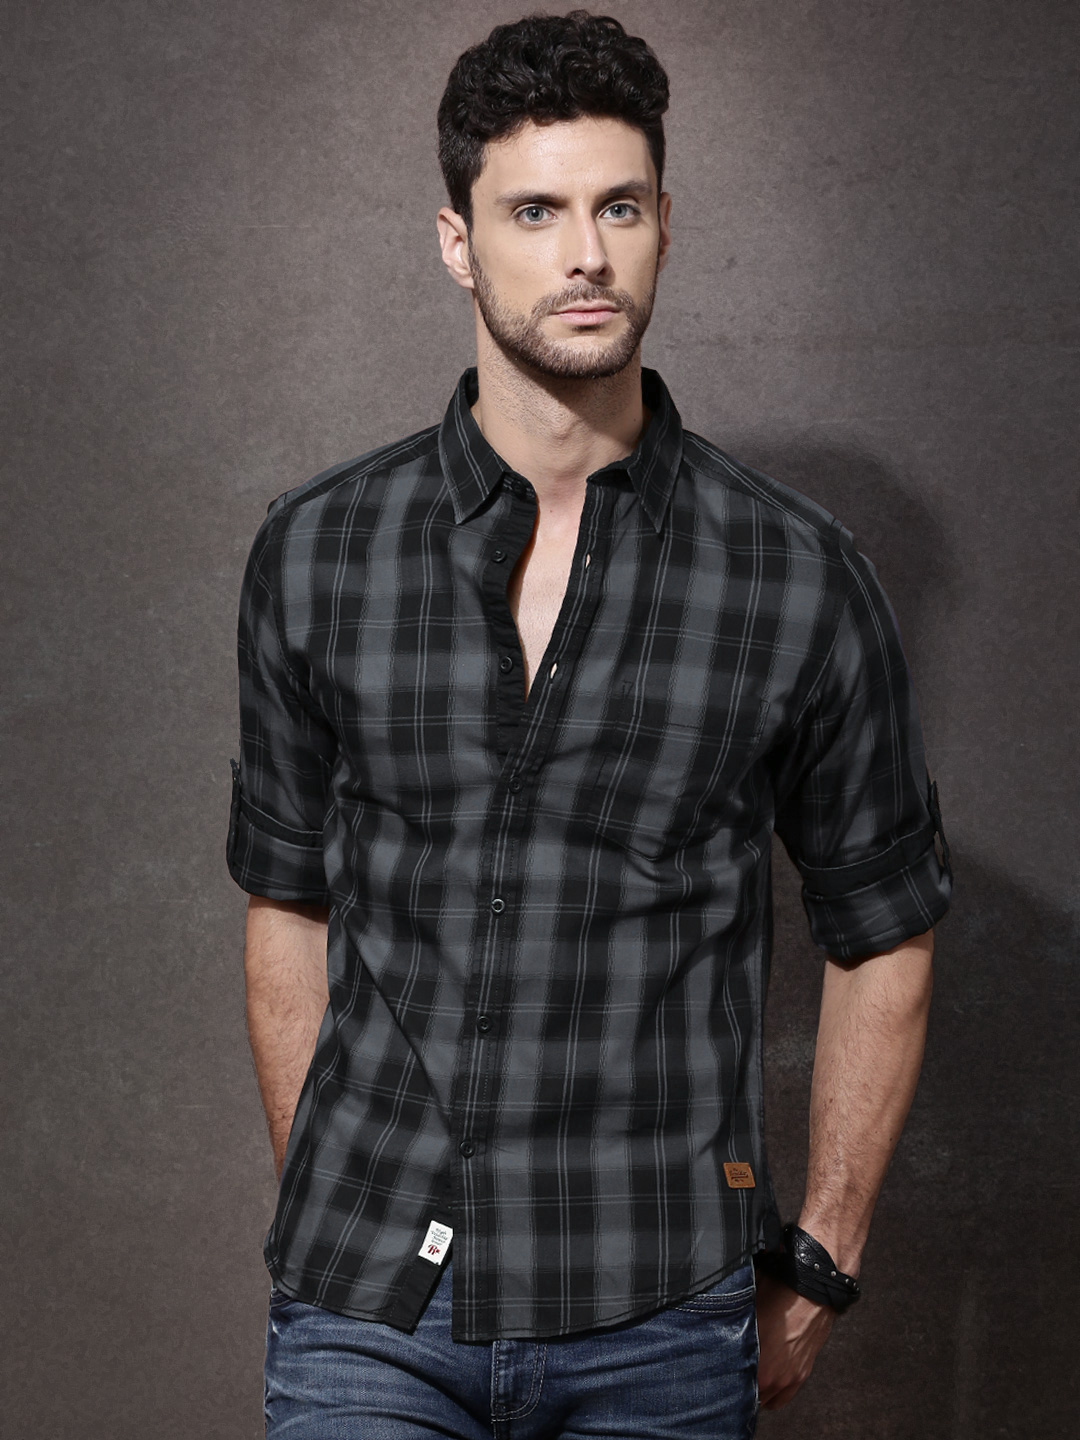
Gender: men